Église fortifiée de Domfessel

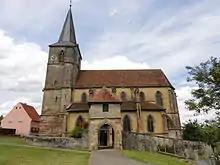
Église fortifiée de Domfessel

Église fortifiée de Domfessel is a Lutheran church in Domfessel, Bas-Rhin, Alsace, France. Originally built in 1340, it became a registered "Monument historique" in 1877.